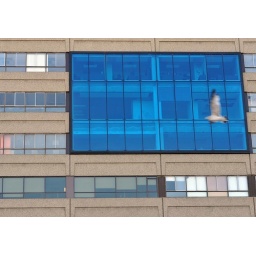
Bird in blue sky